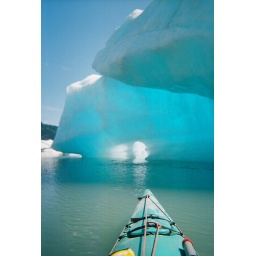
some of the ice in the lake has been melted enough that a beautiful blue color shines through them.